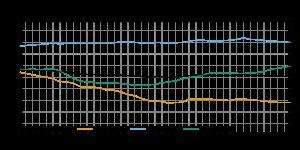
La France connaît un fort taux de chômage depuis les années 1970, bien que les chiffres du chômage aient commencé à augmenter dès les années 1940. Le chômage existait auparavant, mais son faible niveau n’en faisait pas un élément important des débats de société et de la vie économique du pays.